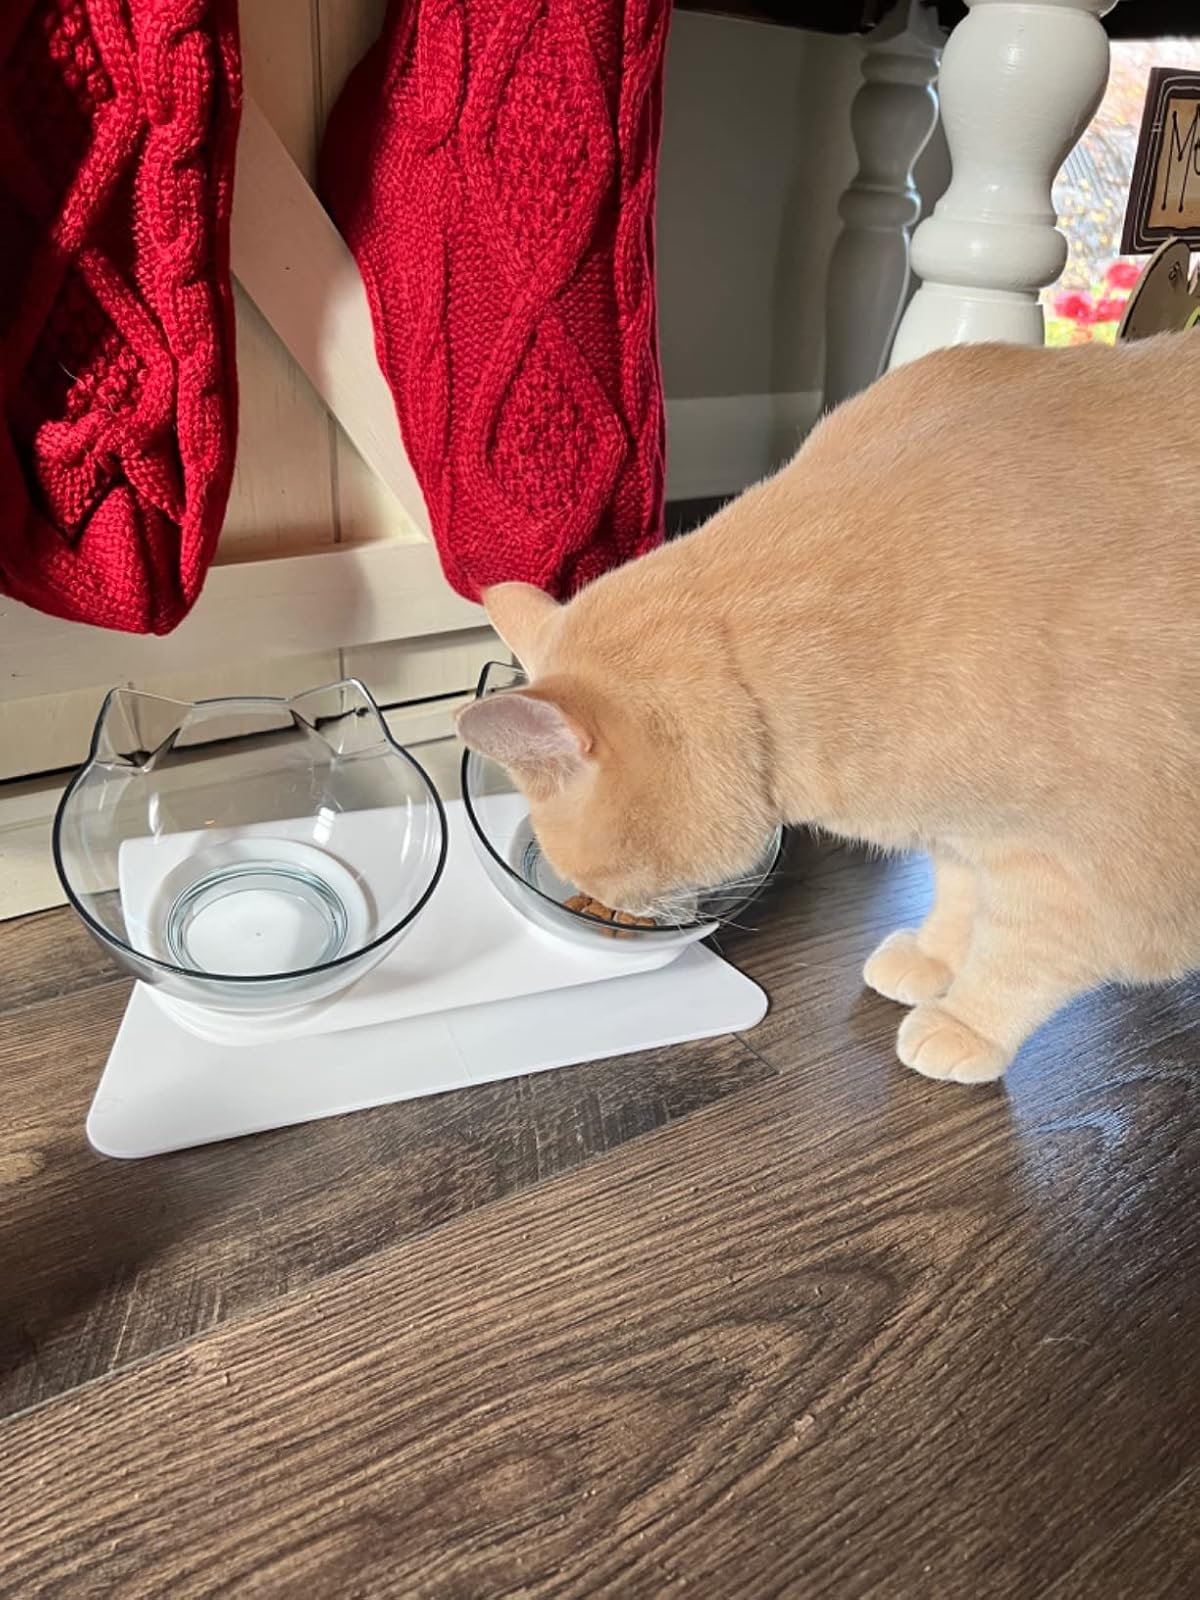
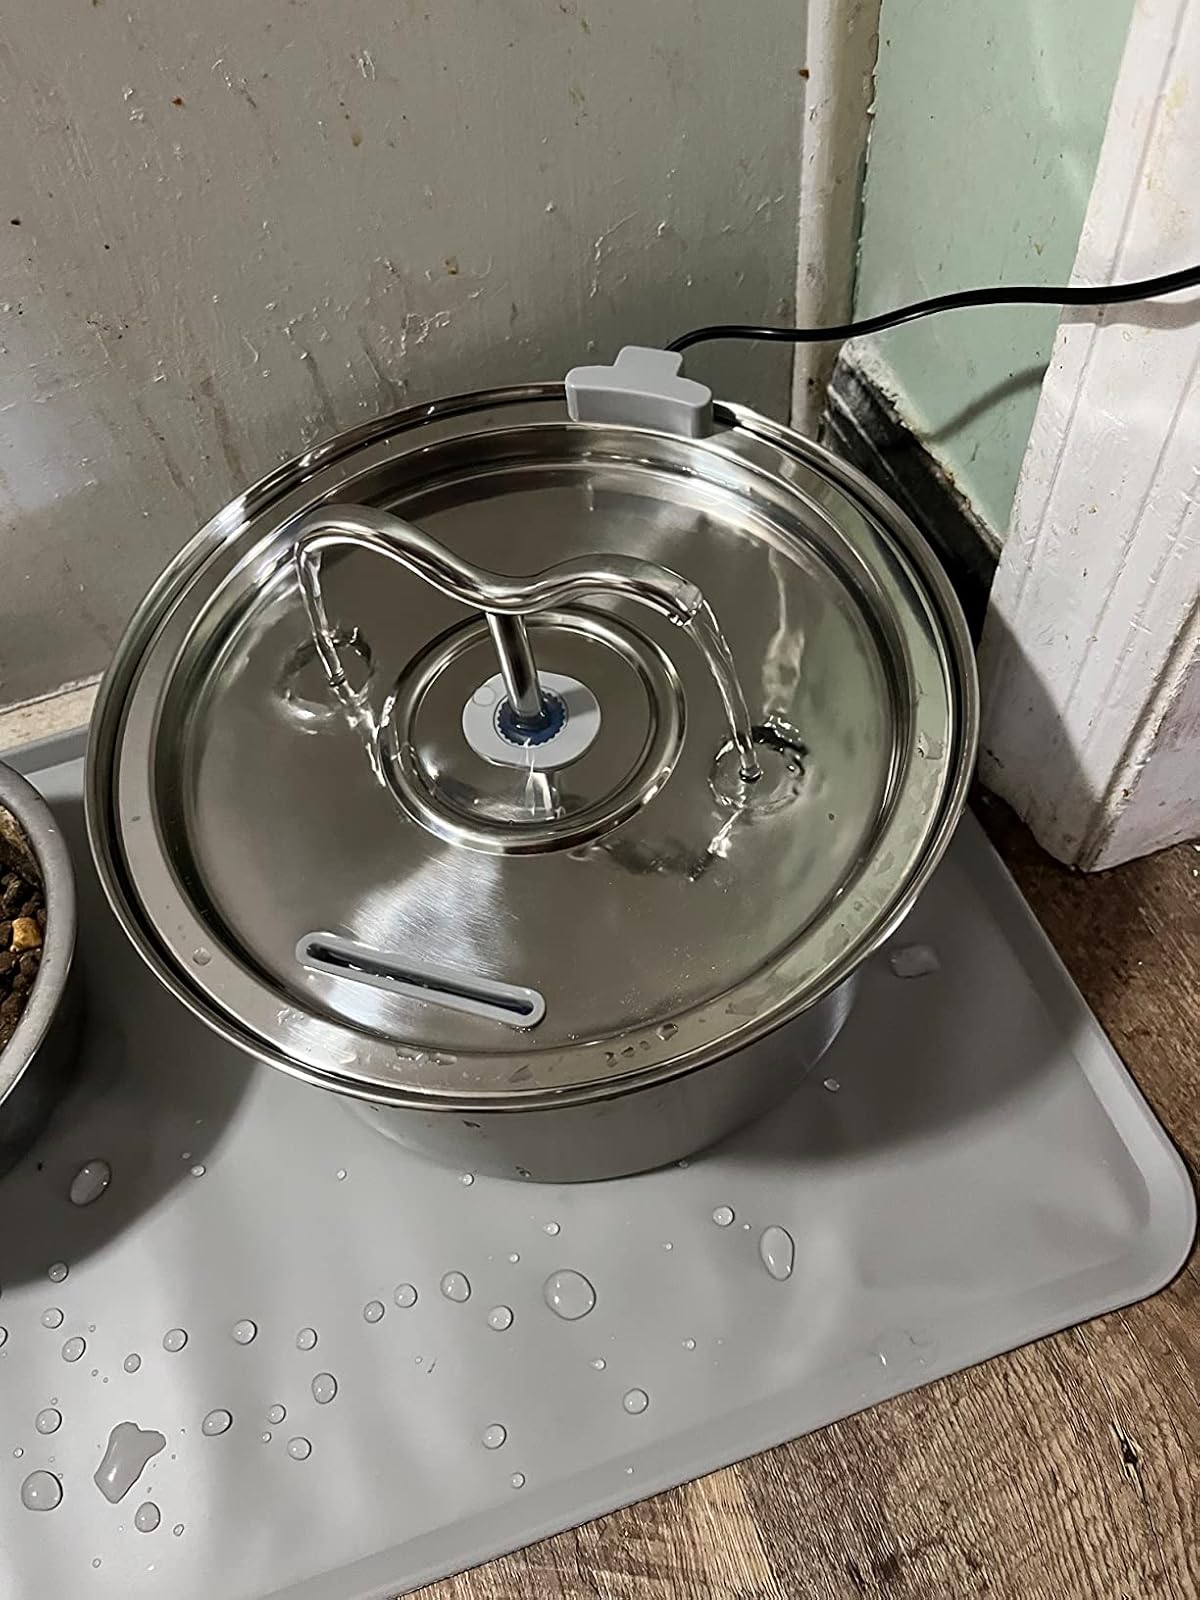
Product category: items_bowl
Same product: no